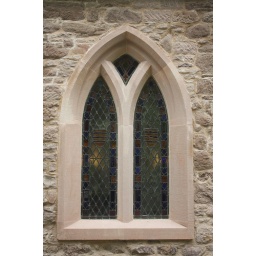
Victorian stained glass window in the Chapel